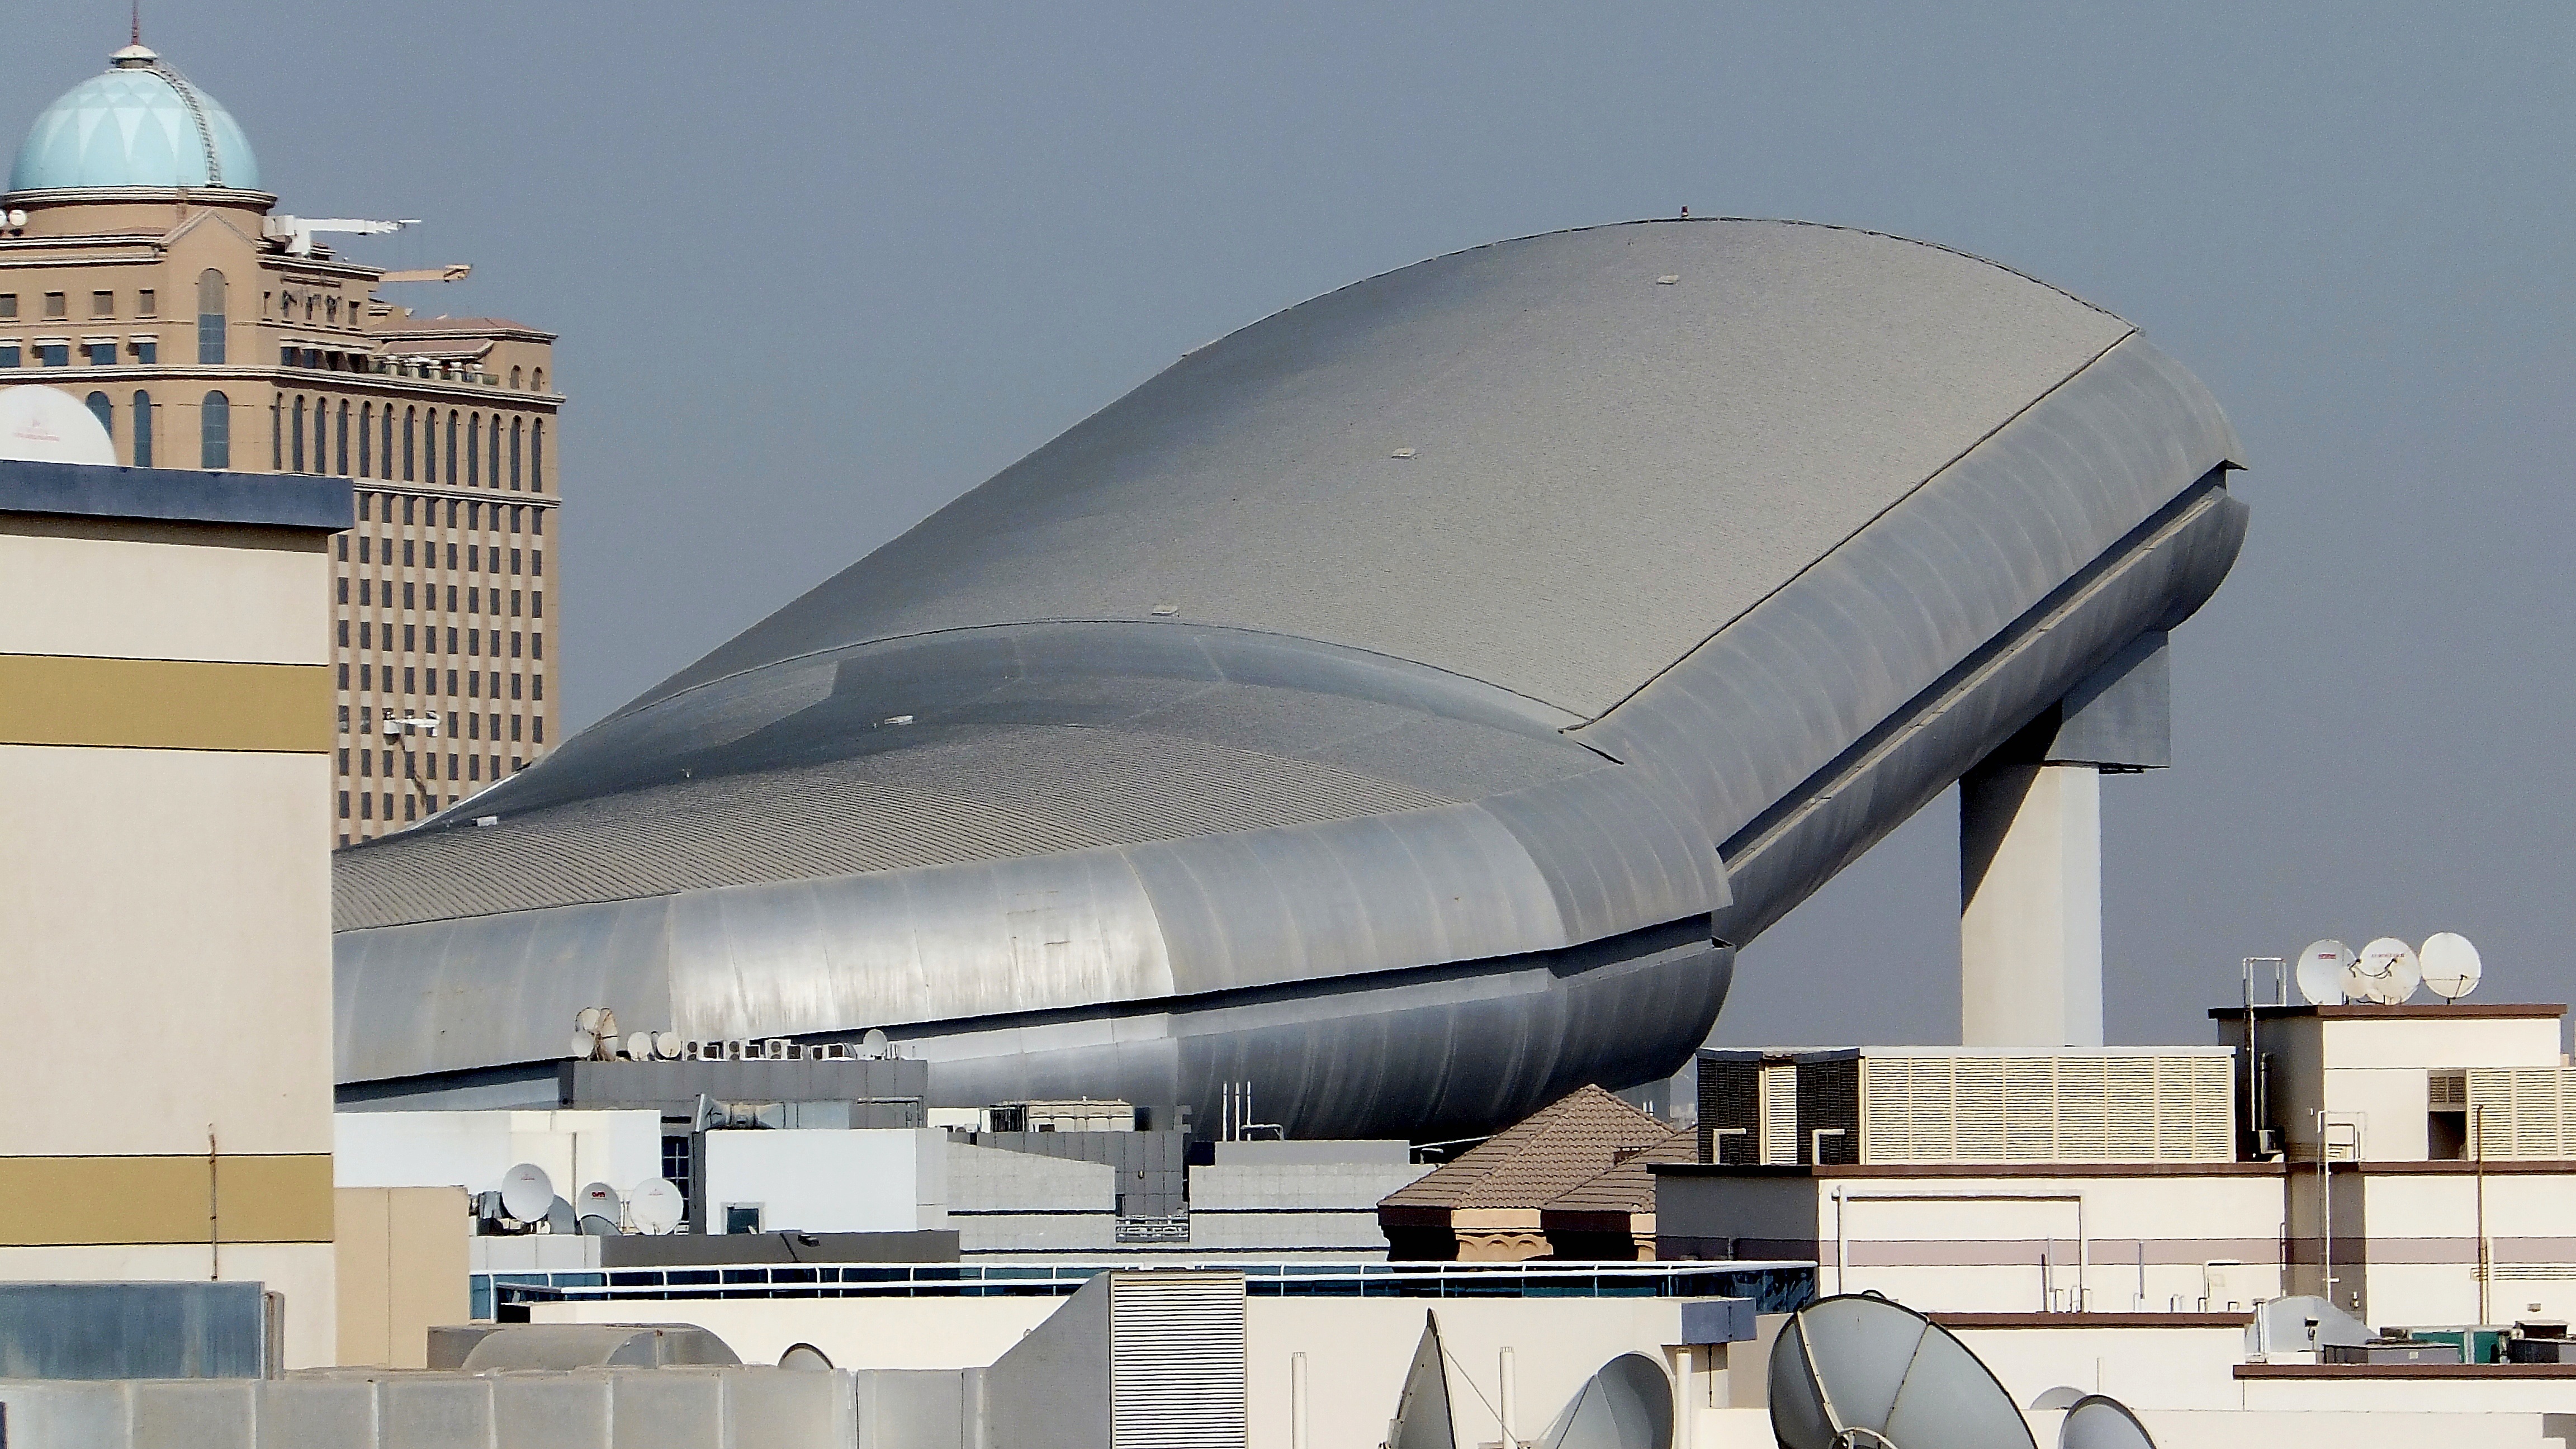
architecture, desert, building, airplane, aircraft, vehicle, aviation, dubai, skiing, theatre, hangar, tourist attraction, the ski slope, atmosphere of earth